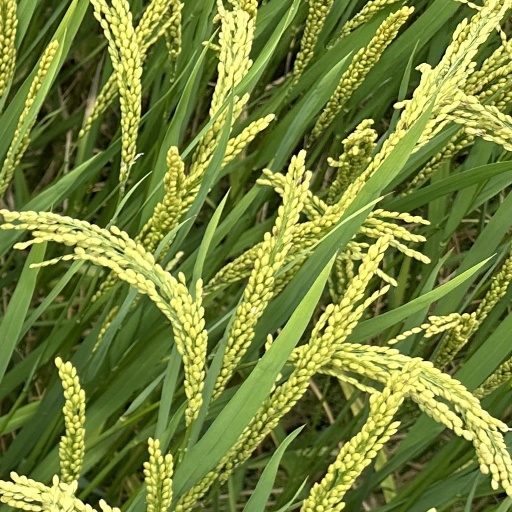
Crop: rice